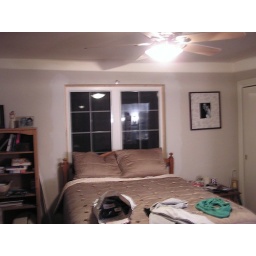
new window in the master bedroom